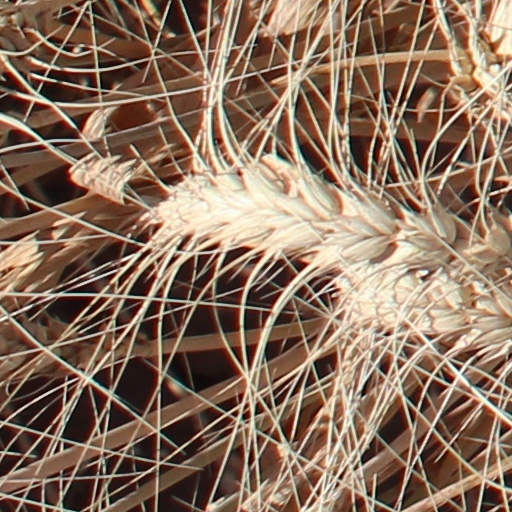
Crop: wheat